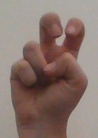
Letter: toot